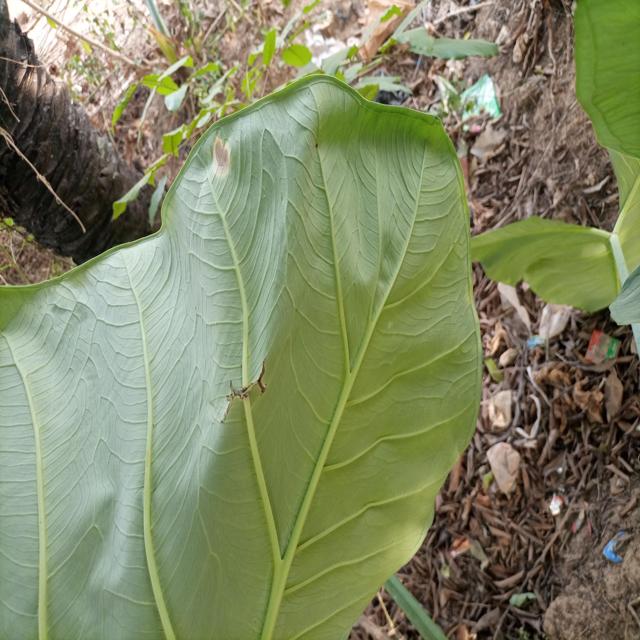
Label: Early_Blight